Chihiro Igarashi

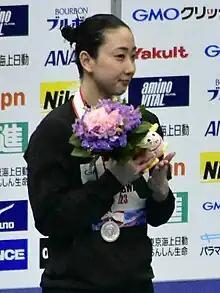

is a Japanese swimmer. She competed in the women's 400 metre freestyle event at the 2016 Summer Olympics. She qualified to represent Japan at the 2020 Summer Olympics.